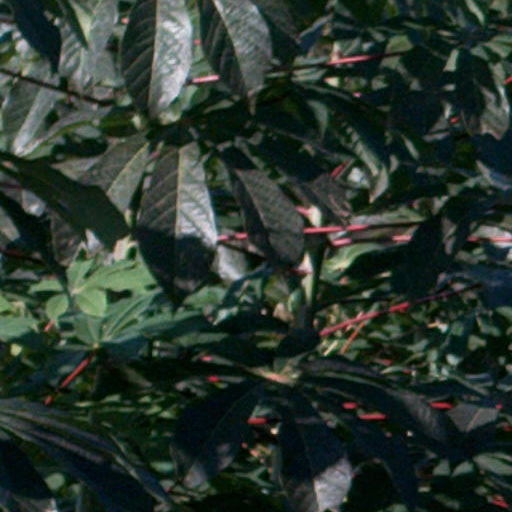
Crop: cassava